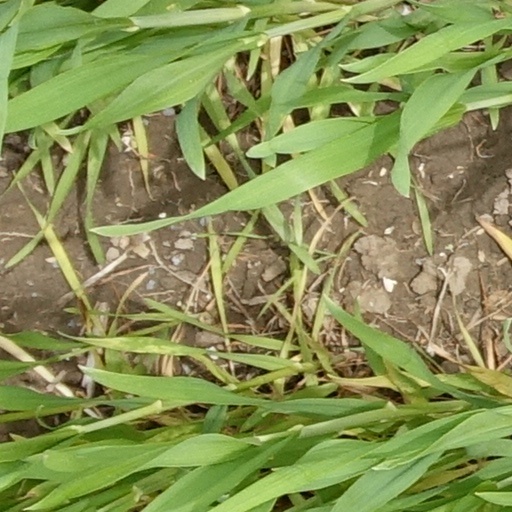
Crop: wheat